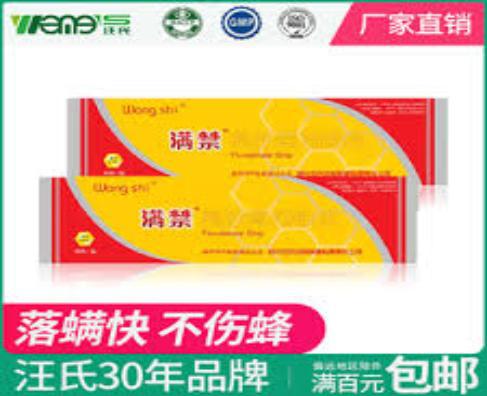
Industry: Food